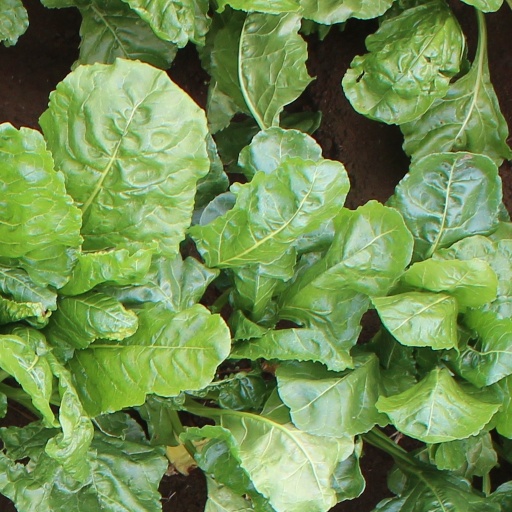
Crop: sugar beet